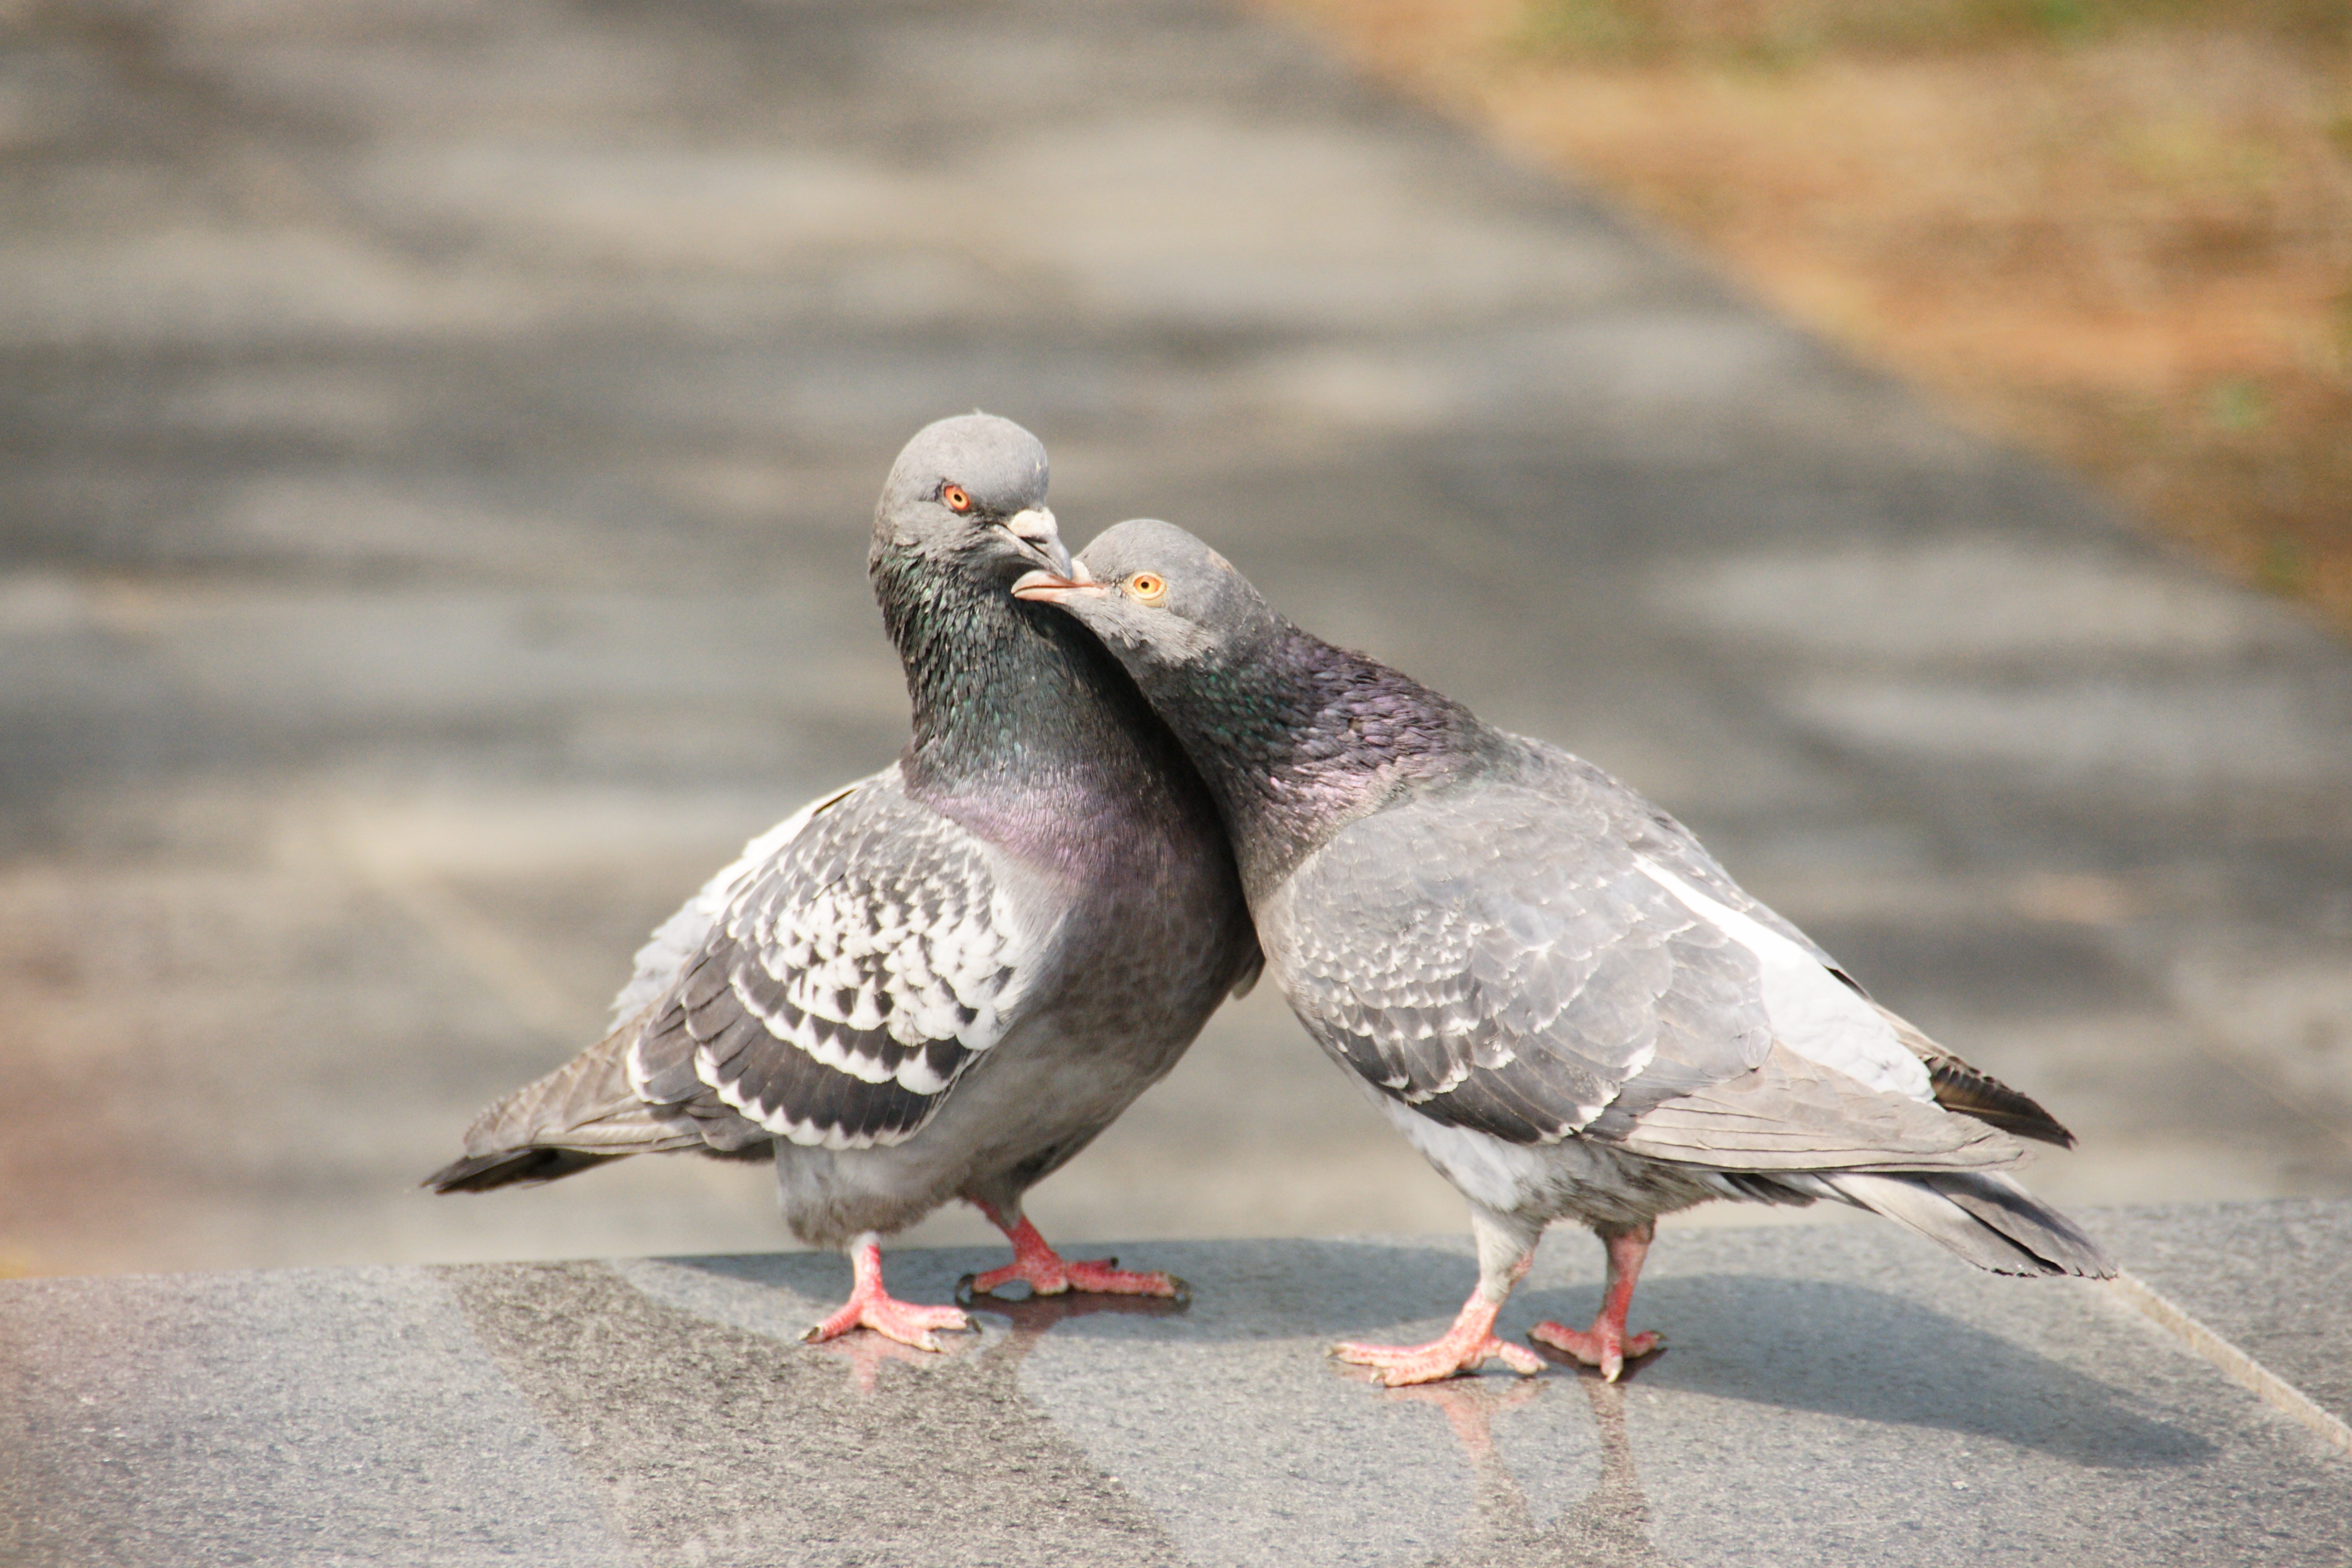
nature, bird, wing, animal, seabird, wildlife, love, beak, peace, fauna, pigeon, vertebrate, charadriiformes, the couple, pigeons and doves, stock dove